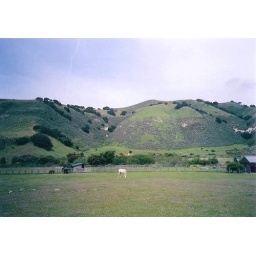
Lone white horse in a field of pink wild flowers.